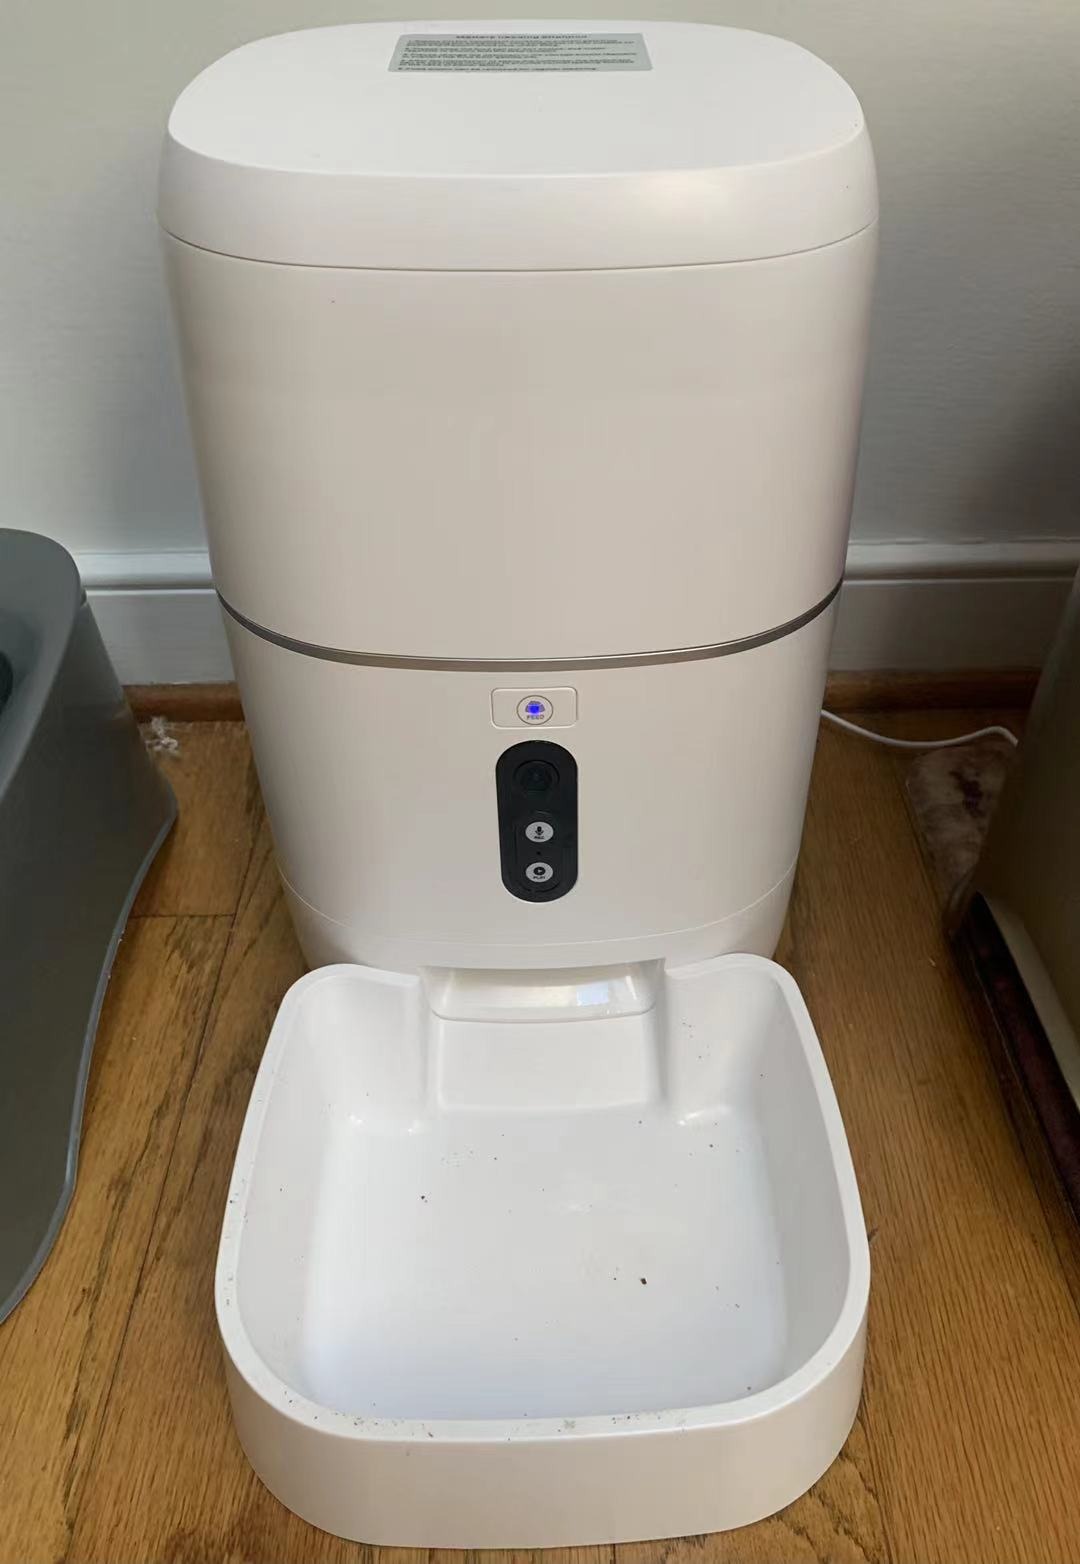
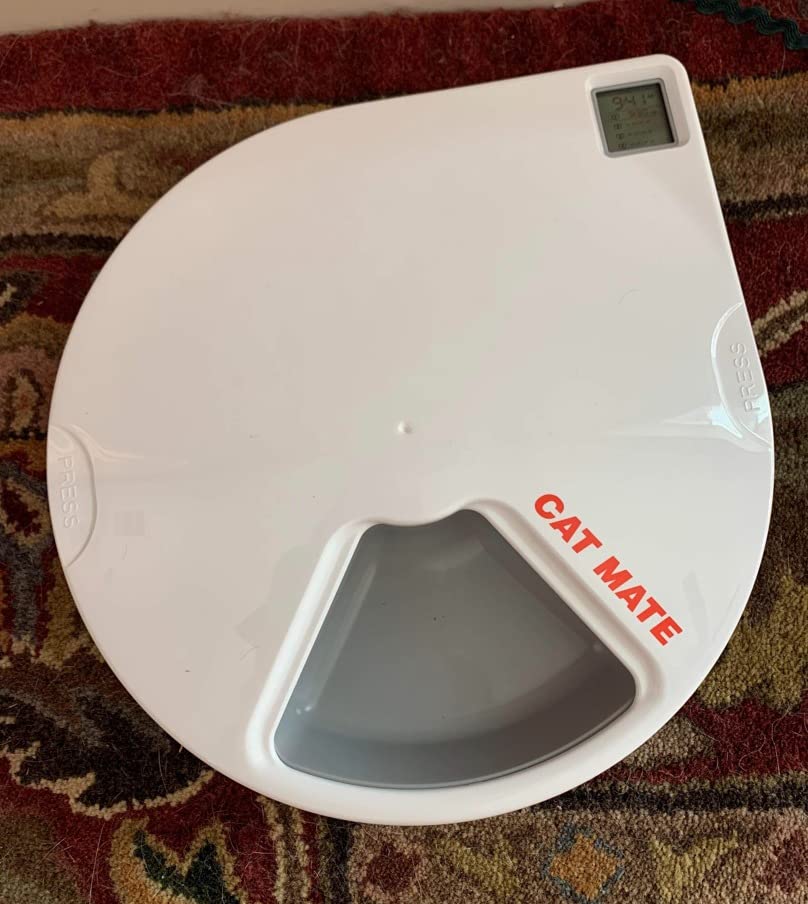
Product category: items_feeder
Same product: no